Reno 911!

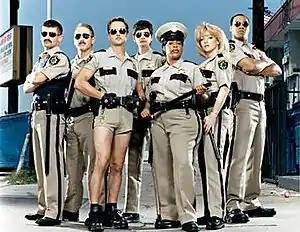
Left to right: Dep. Travis Junior, Dep. James Garcia, Lt. Jim Dangle, Dep. Trudy Wiegel, Dep. Raineesha Williams, Dep. Clementine Johnson and Dep. S. Jones

Season six newcomers Joe Lo Truglio and Ian Roberts had appeared as guest stars in past seasons, and both also appeared in "Reno 911: Miami". As a member of "The State", Lo Truglio is an old friend of the three creators and has worked with them on numerous projects. Roberts is a founding member of the popular Upright Citizens Brigade improv comedy troupe, who had their own Comedy Central sketch show from 1998 to 2000. Other members of the troupe (Matt Besser and Matt Walsh) also appeared in recurring guest roles throughout the seasons. Amy Poehler is the only member of the "UCB 4" to have never appeared on the show in any form.